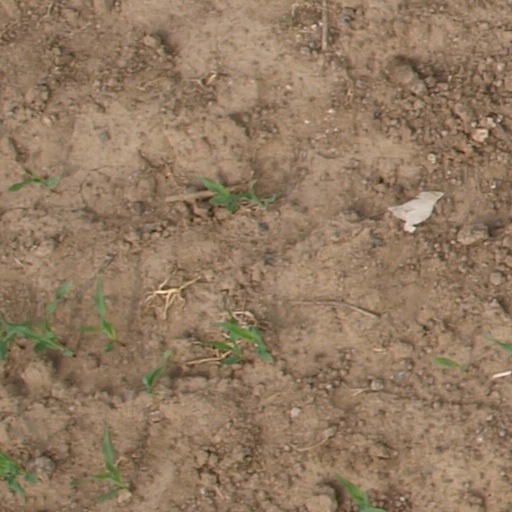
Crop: maize; corn